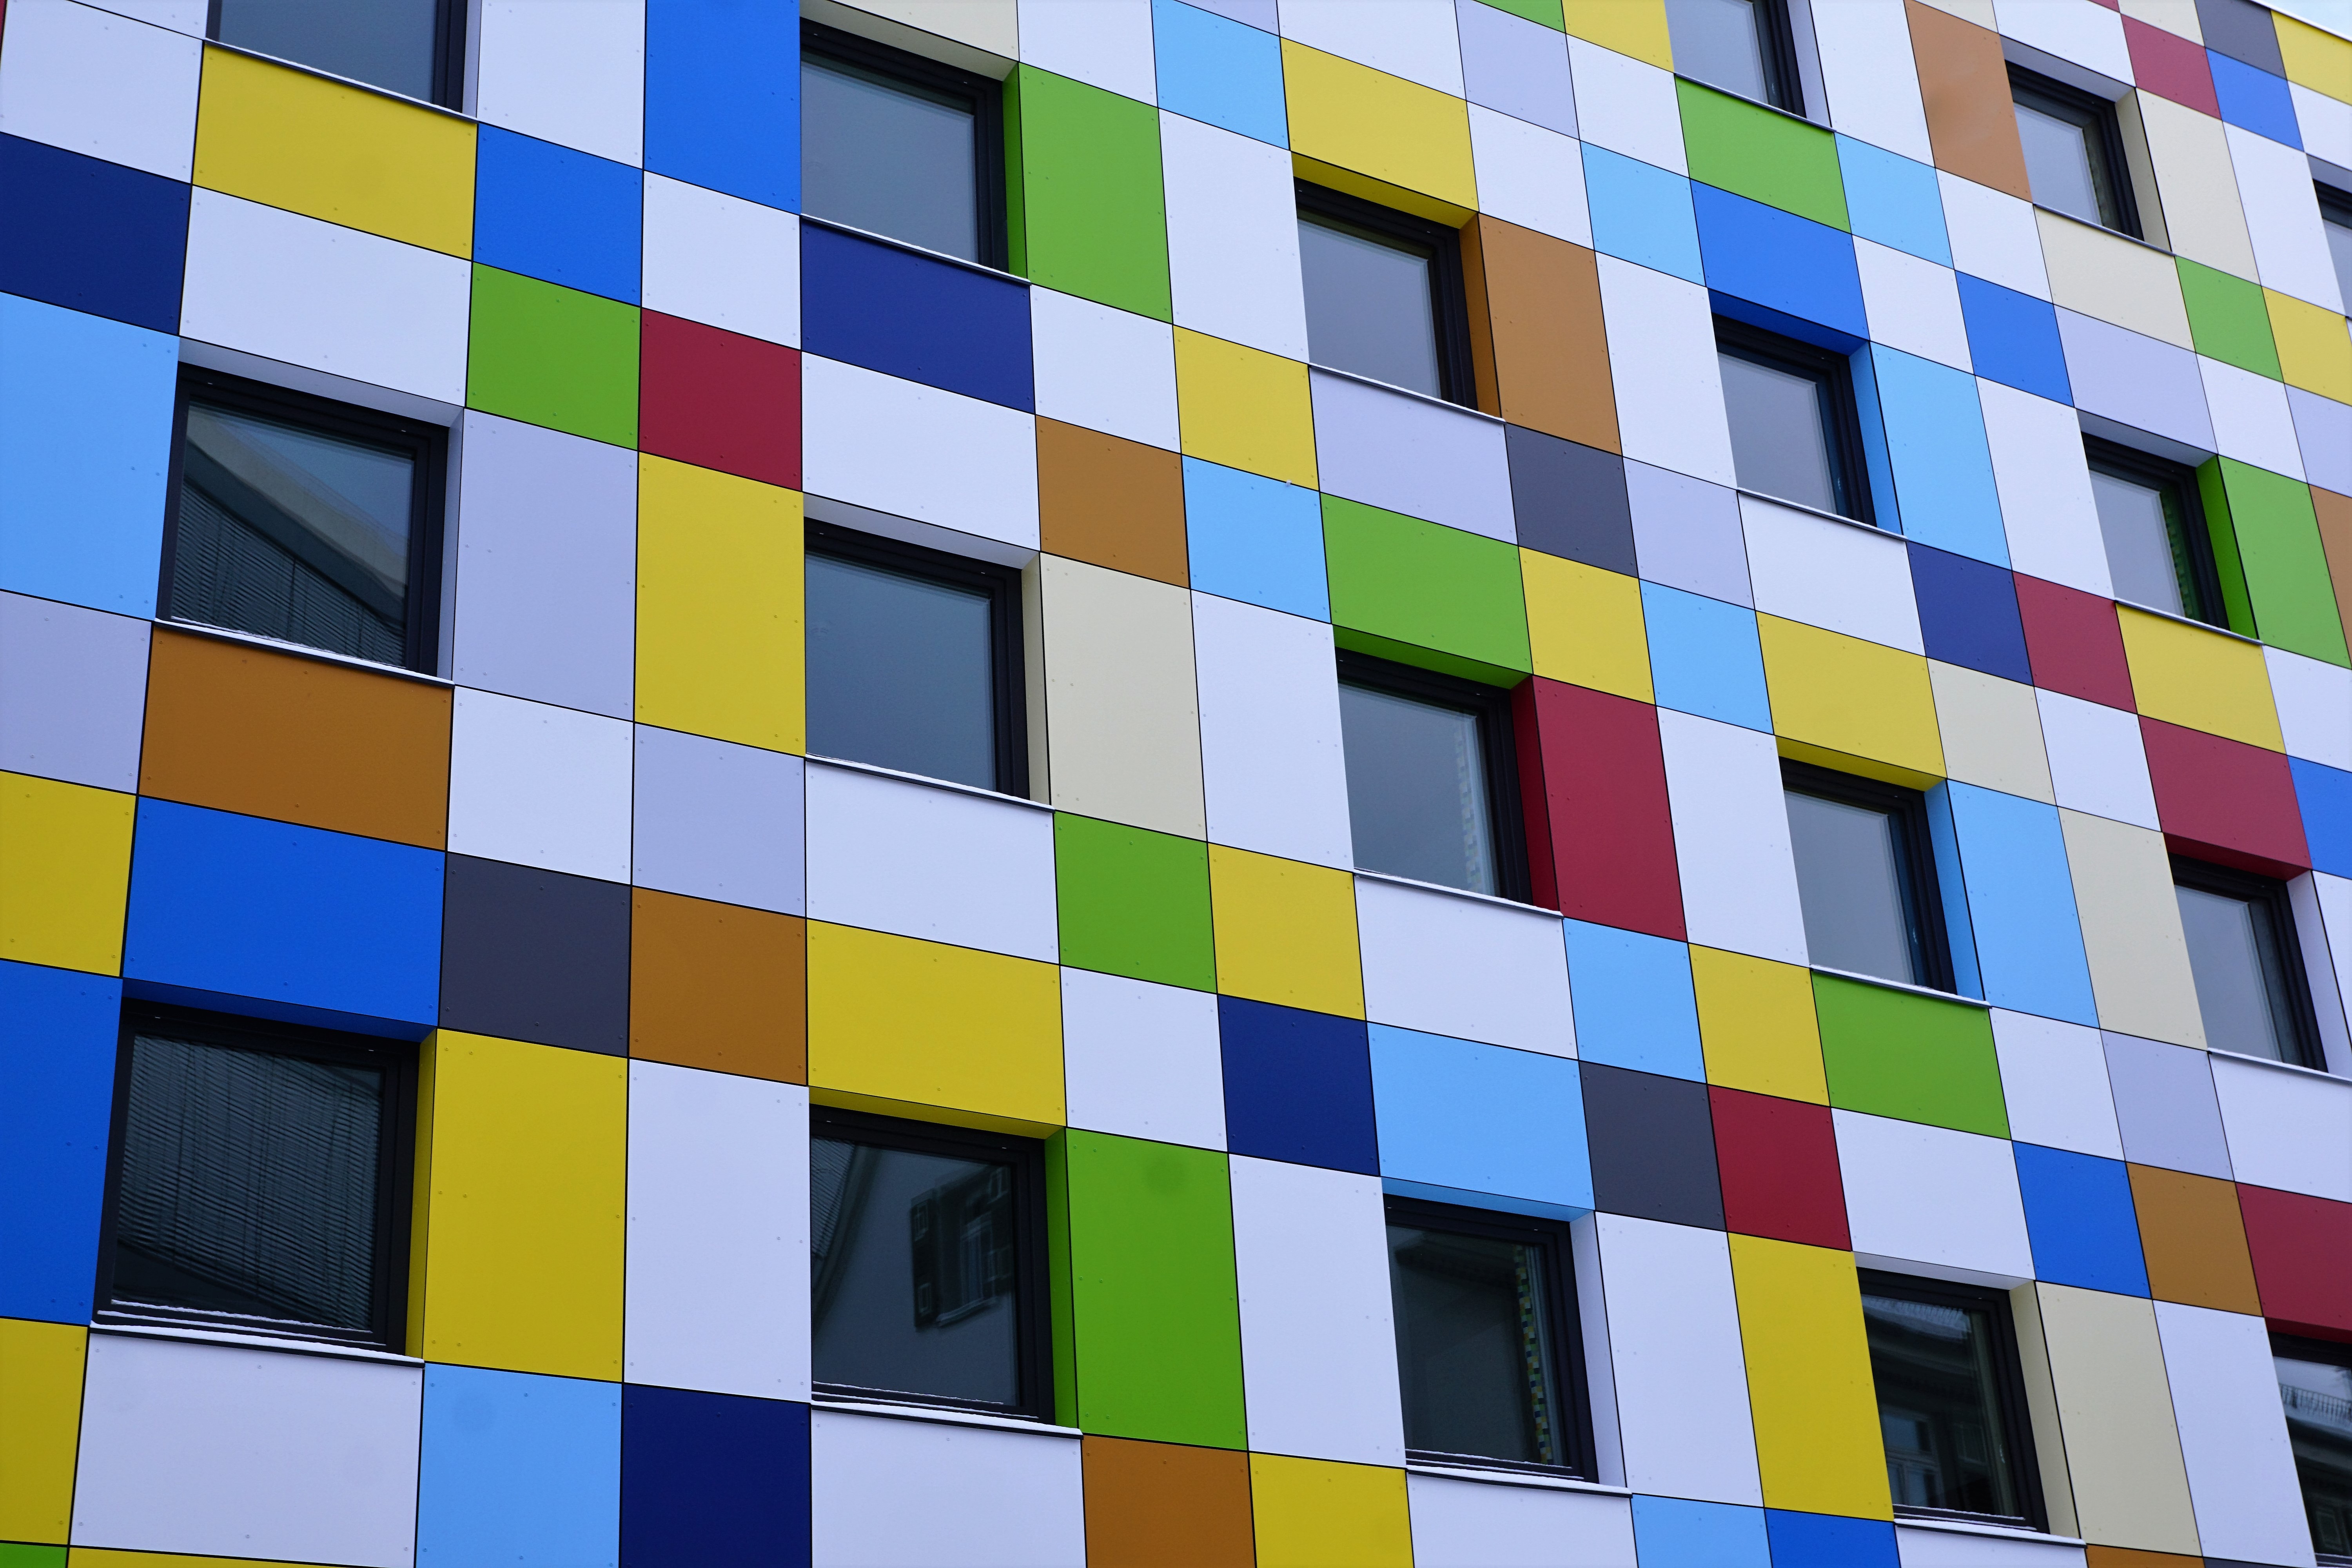
white, window, wall, pattern, line, green, red, color, square, facade, blue, colorful, yellow, material, design, hotel, symmetry, germany, angle, tuttlingen, charly's